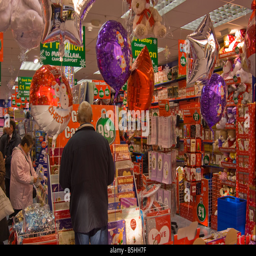
the shop selling greeting cards and christmas goods with customers inside store